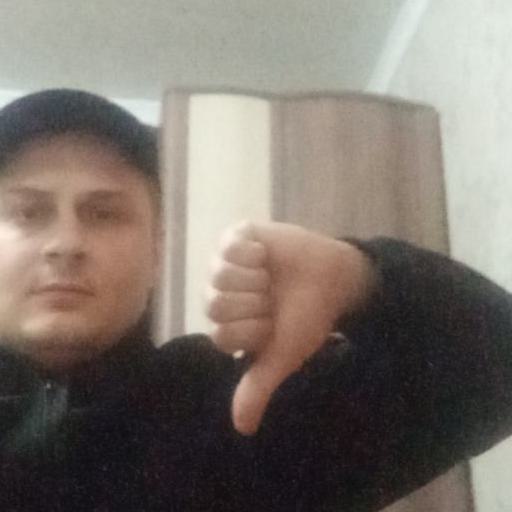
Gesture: dislike